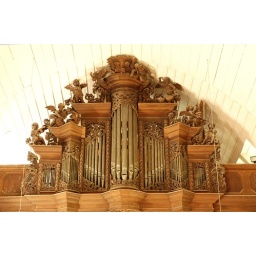
The organ in the castle church was built in 1710 by Heinrich Herbst.